The Jackie Gleason Show

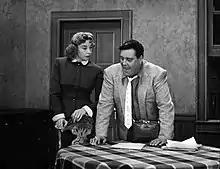
Gleason and Audrey Meadows as Ralph and Alice Kramden (1956)

By far the most memorable and popular of Gleason's characters was blowhard Brooklyn bus driver Ralph Kramden, featured originally in a series of "Cavalcade" skits known as "The Honeymooners", with Pert Kelton as his wife Alice, and Art Carney as his upstairs neighbor Ed Norton. These were so popular that in 1955 Gleason suspended the variety format and filmed "The Honeymooners" as a regular half-hour sitcom (television's first spin-off), co-starring Carney, Audrey Meadows (who had replaced the blacklisted Kelton after the earlier move to CBS), and Joyce Randolph. Finishing 19th in the ratings, these 39 episodes were subsequently rerun constantly in syndication, often five nights a week, with the cycle repeating every two months for decades. They are probably the most familiar body of work from 1950s television with the exception of "I Love Lucy" starring Lucille Ball and Desi Arnaz.